León Kilat

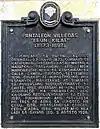
National historical marker installed at the town plaza of his hometown of Bacong

Eulogio Pantaleón Villegas y Soldevillo was born on the 27th of July, 1873 in Bacong, Negros Oriental to Don Policarpio Vergara Villegas, the son of Don Pedro Vergara Villegas (a Chinese Mestizo sugar baron who settled in the town of Vallehermoso, Negros Oriental), and Doña Úrsula Soldevillo, the daughter of a wealthy capitan of Bacong. He was the third of the four siblings; Irinea (the eldest), Silvestra, Pantaleón, then Julian. They became orphans when both parents died when they were young. As a young boy, Pantaleón became a sacristan of the parish church and eventually left his hometown for Cebu.